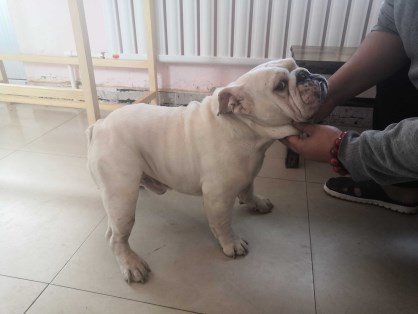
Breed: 1121-n000002-French_bulldog